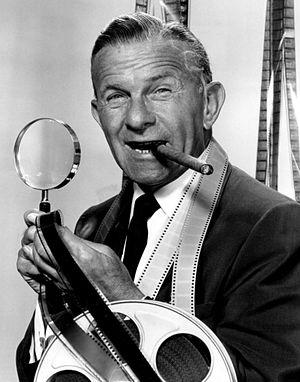
Nathan Birnbaum, dit George Burns, est d'abord un comédien de vaudeville américain qui a continué sa carrière dans le cinéma, la radio et la télévision.